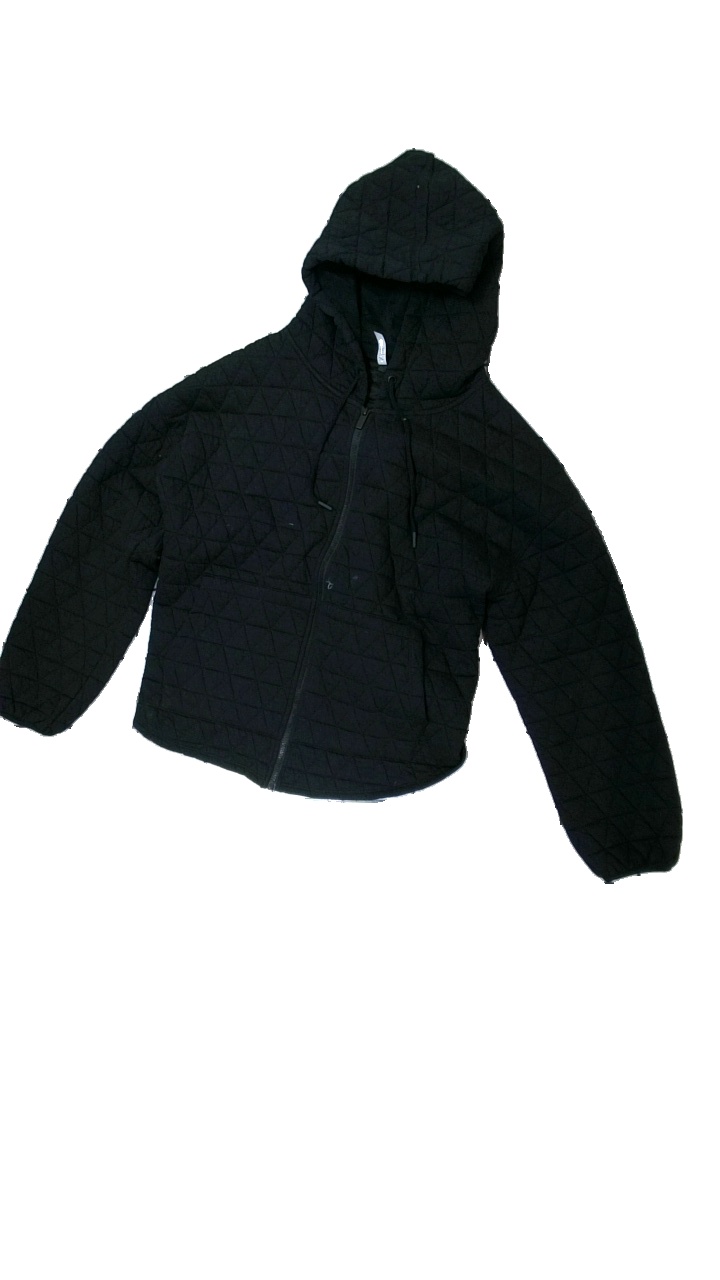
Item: Hoodie (Ladies)
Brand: Xlnt
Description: Black quilted hoodie with zipper
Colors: Black
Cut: Regular
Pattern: Other
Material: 100% Cotton
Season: All
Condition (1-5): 4
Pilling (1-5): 5
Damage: stain
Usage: Reuse
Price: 100-150